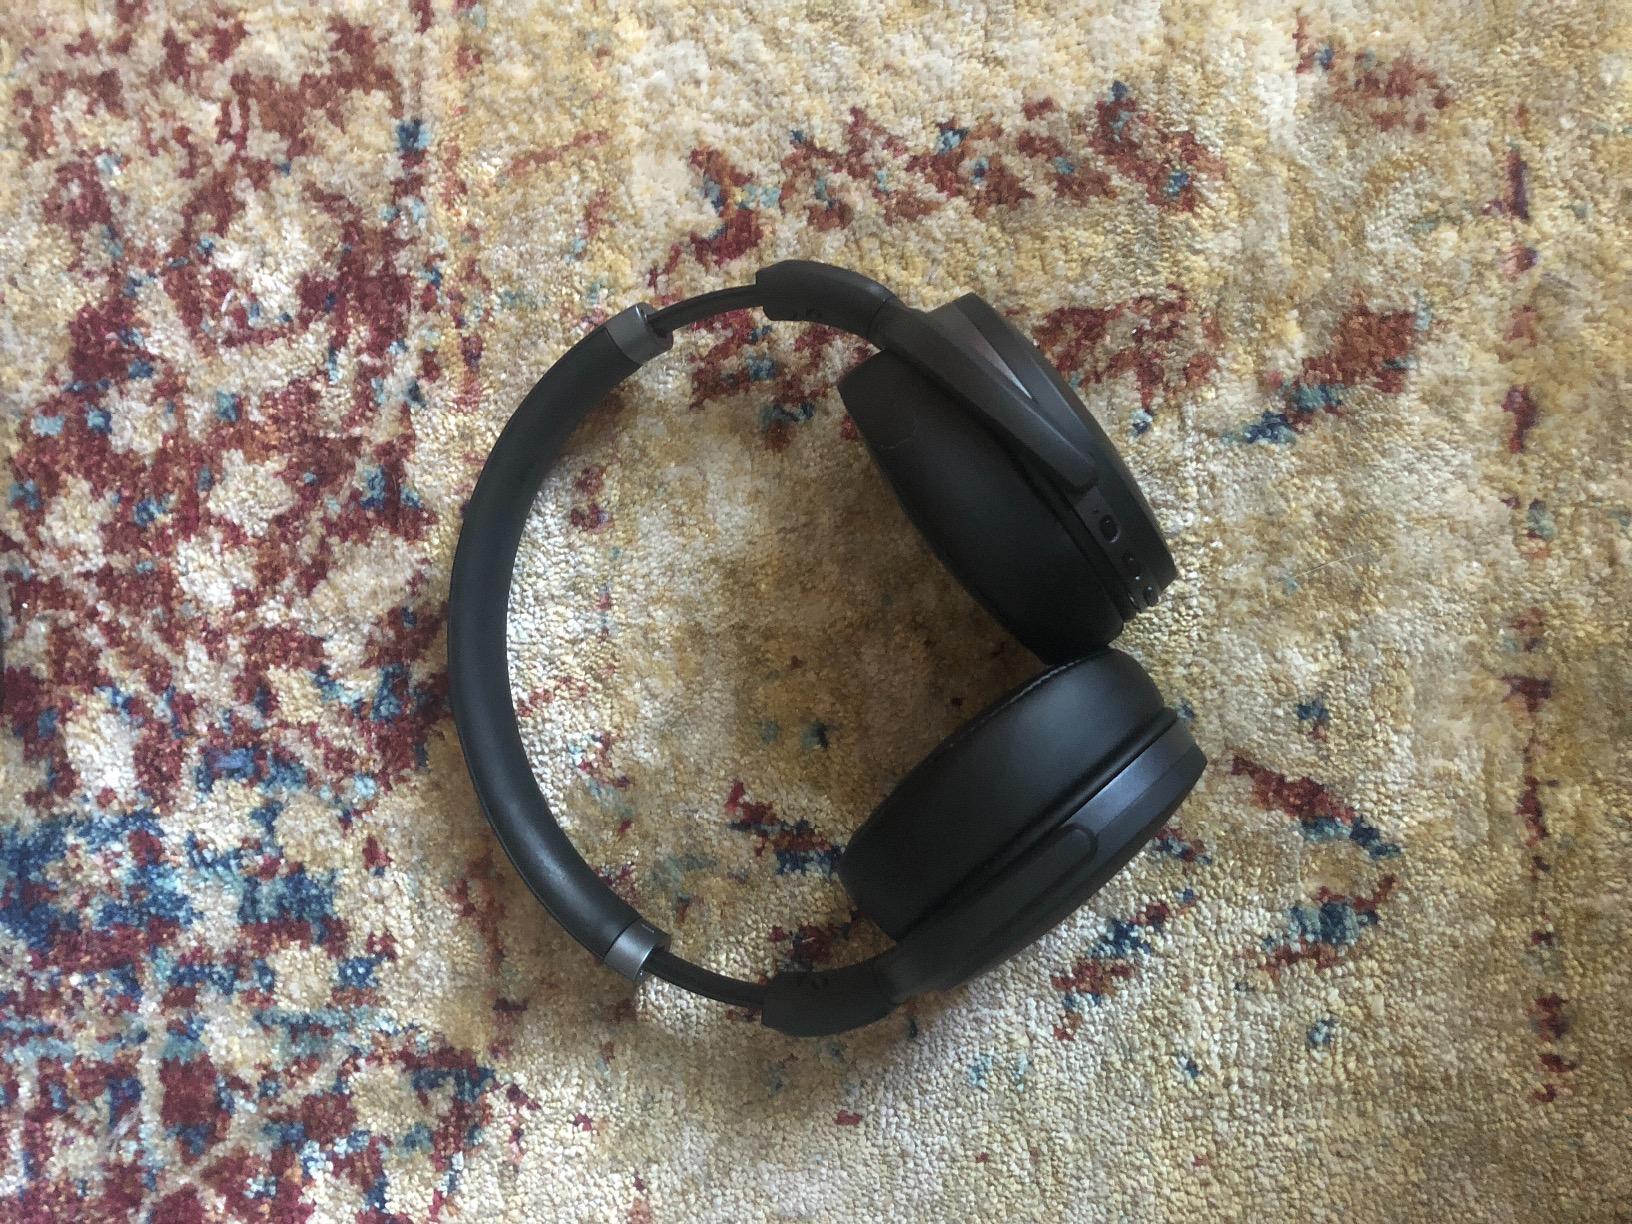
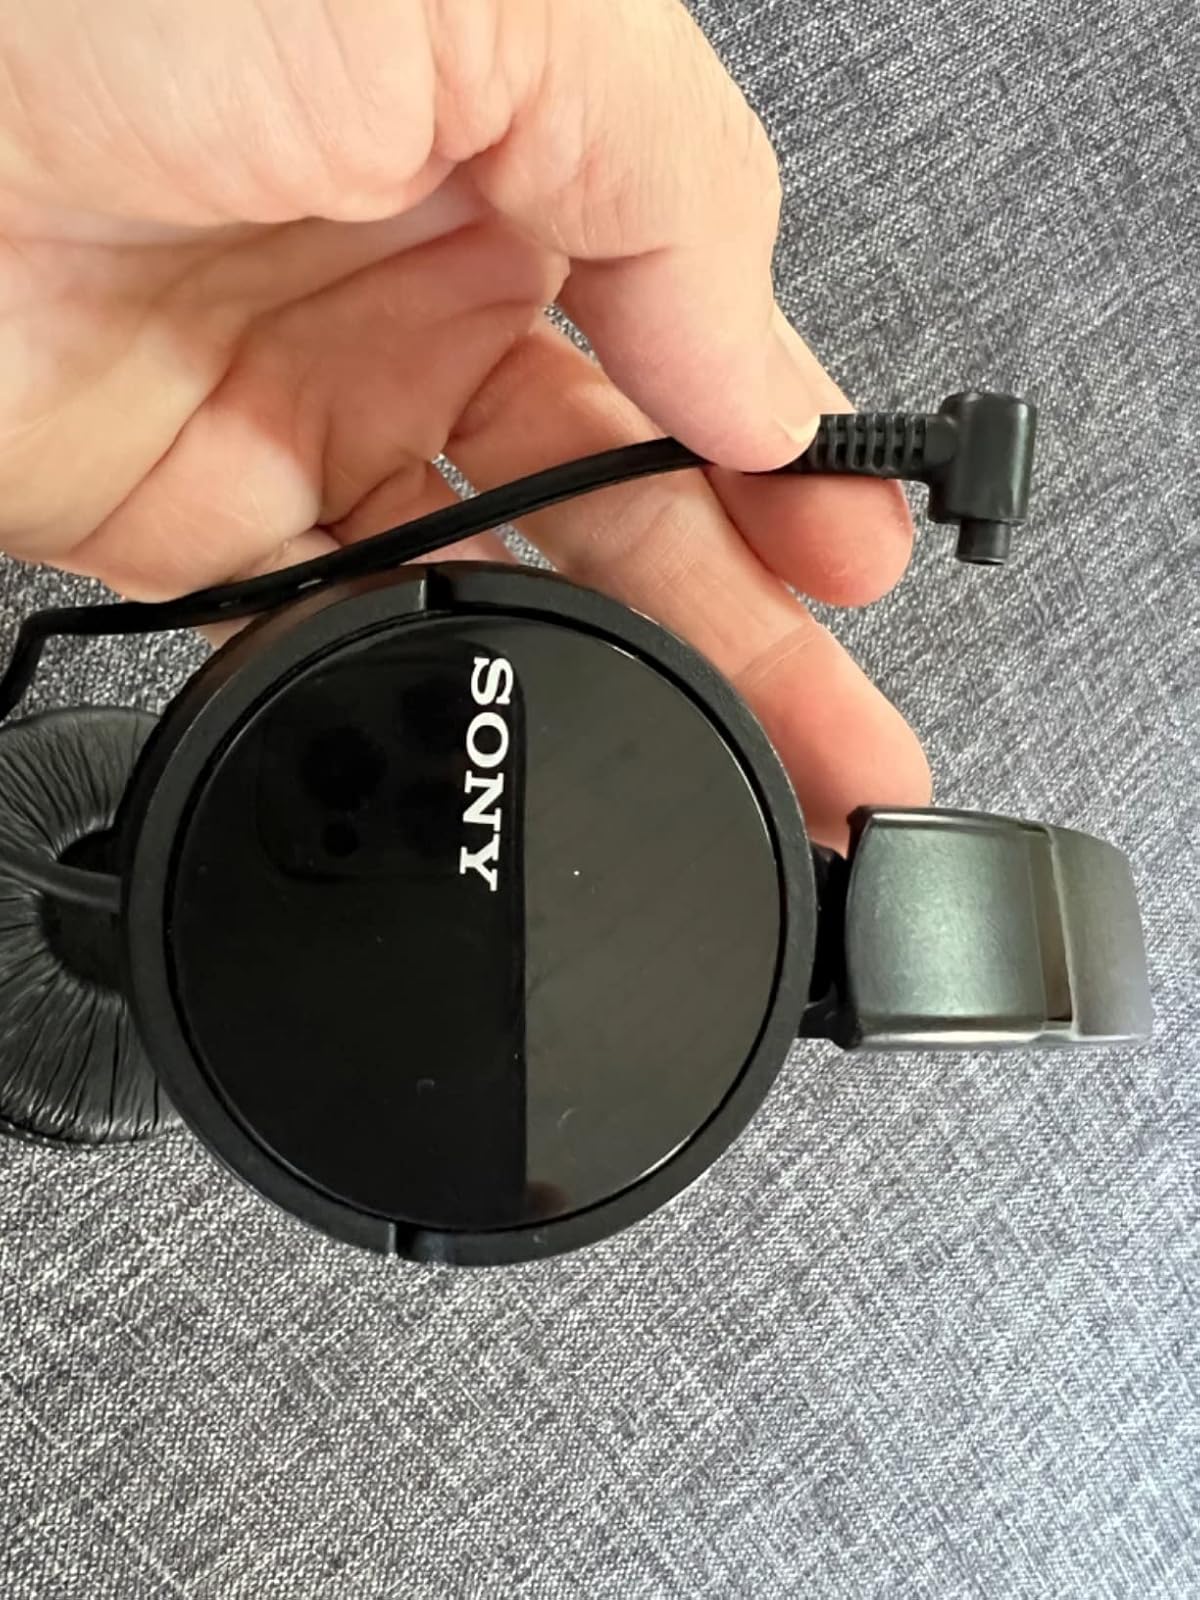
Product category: headphones
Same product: no